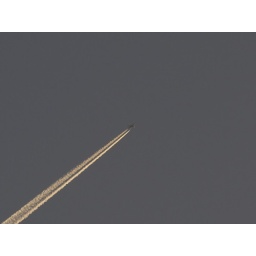
flying high, in the sky